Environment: real
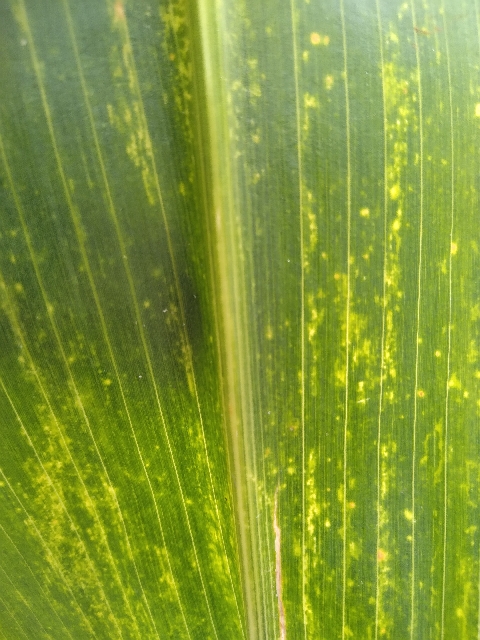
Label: lethal_necrosis